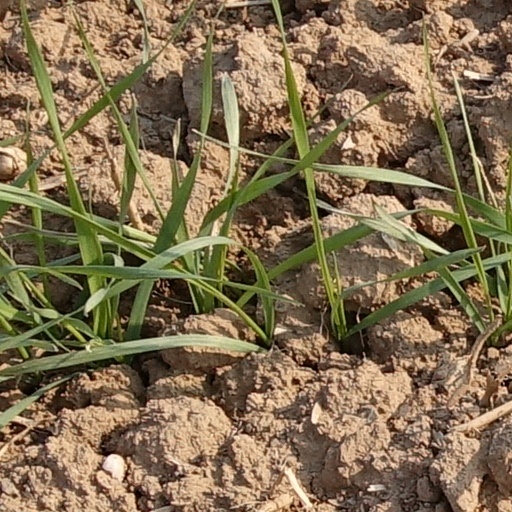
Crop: wheat